Economy of Mali

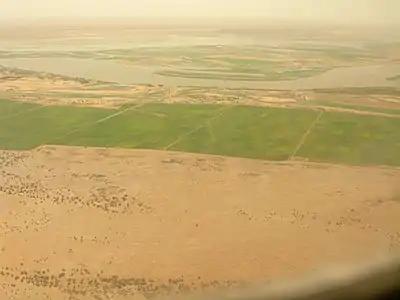
The Inner Niger Delta and surrounding farmlands, Mali.

Electricity – production by source:
"fossil fuel:" 68%
"hydro:" 31%
"nuclear:" 0%
"other:" 1% (2017 est.)